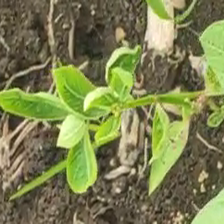
Weed species: Moti_dudhi(Euphorbia_geneculata_L)